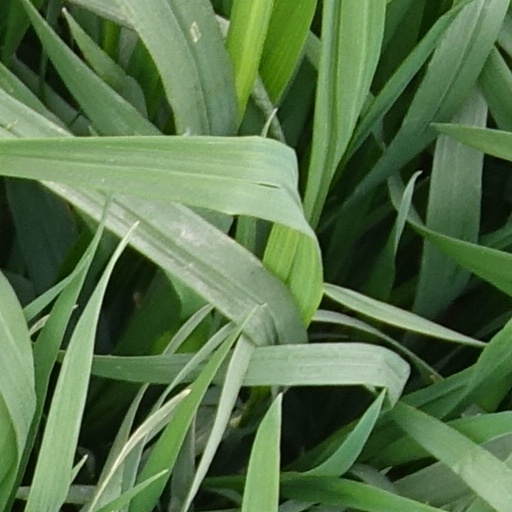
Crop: wheat